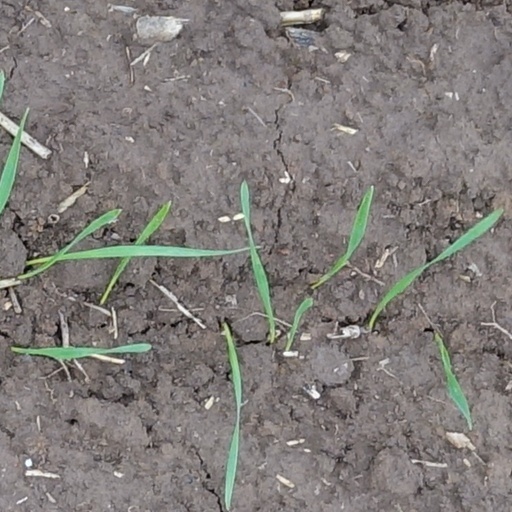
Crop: wheat